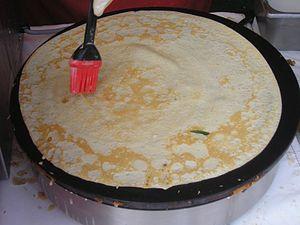
Crêpe en train de dorer
La crêpe est un mets composé d'une couche plus ou moins fine de pâte, faite à base de farine et d'œufs agglomérés à un liquide. Elle est généralement de forme ronde.